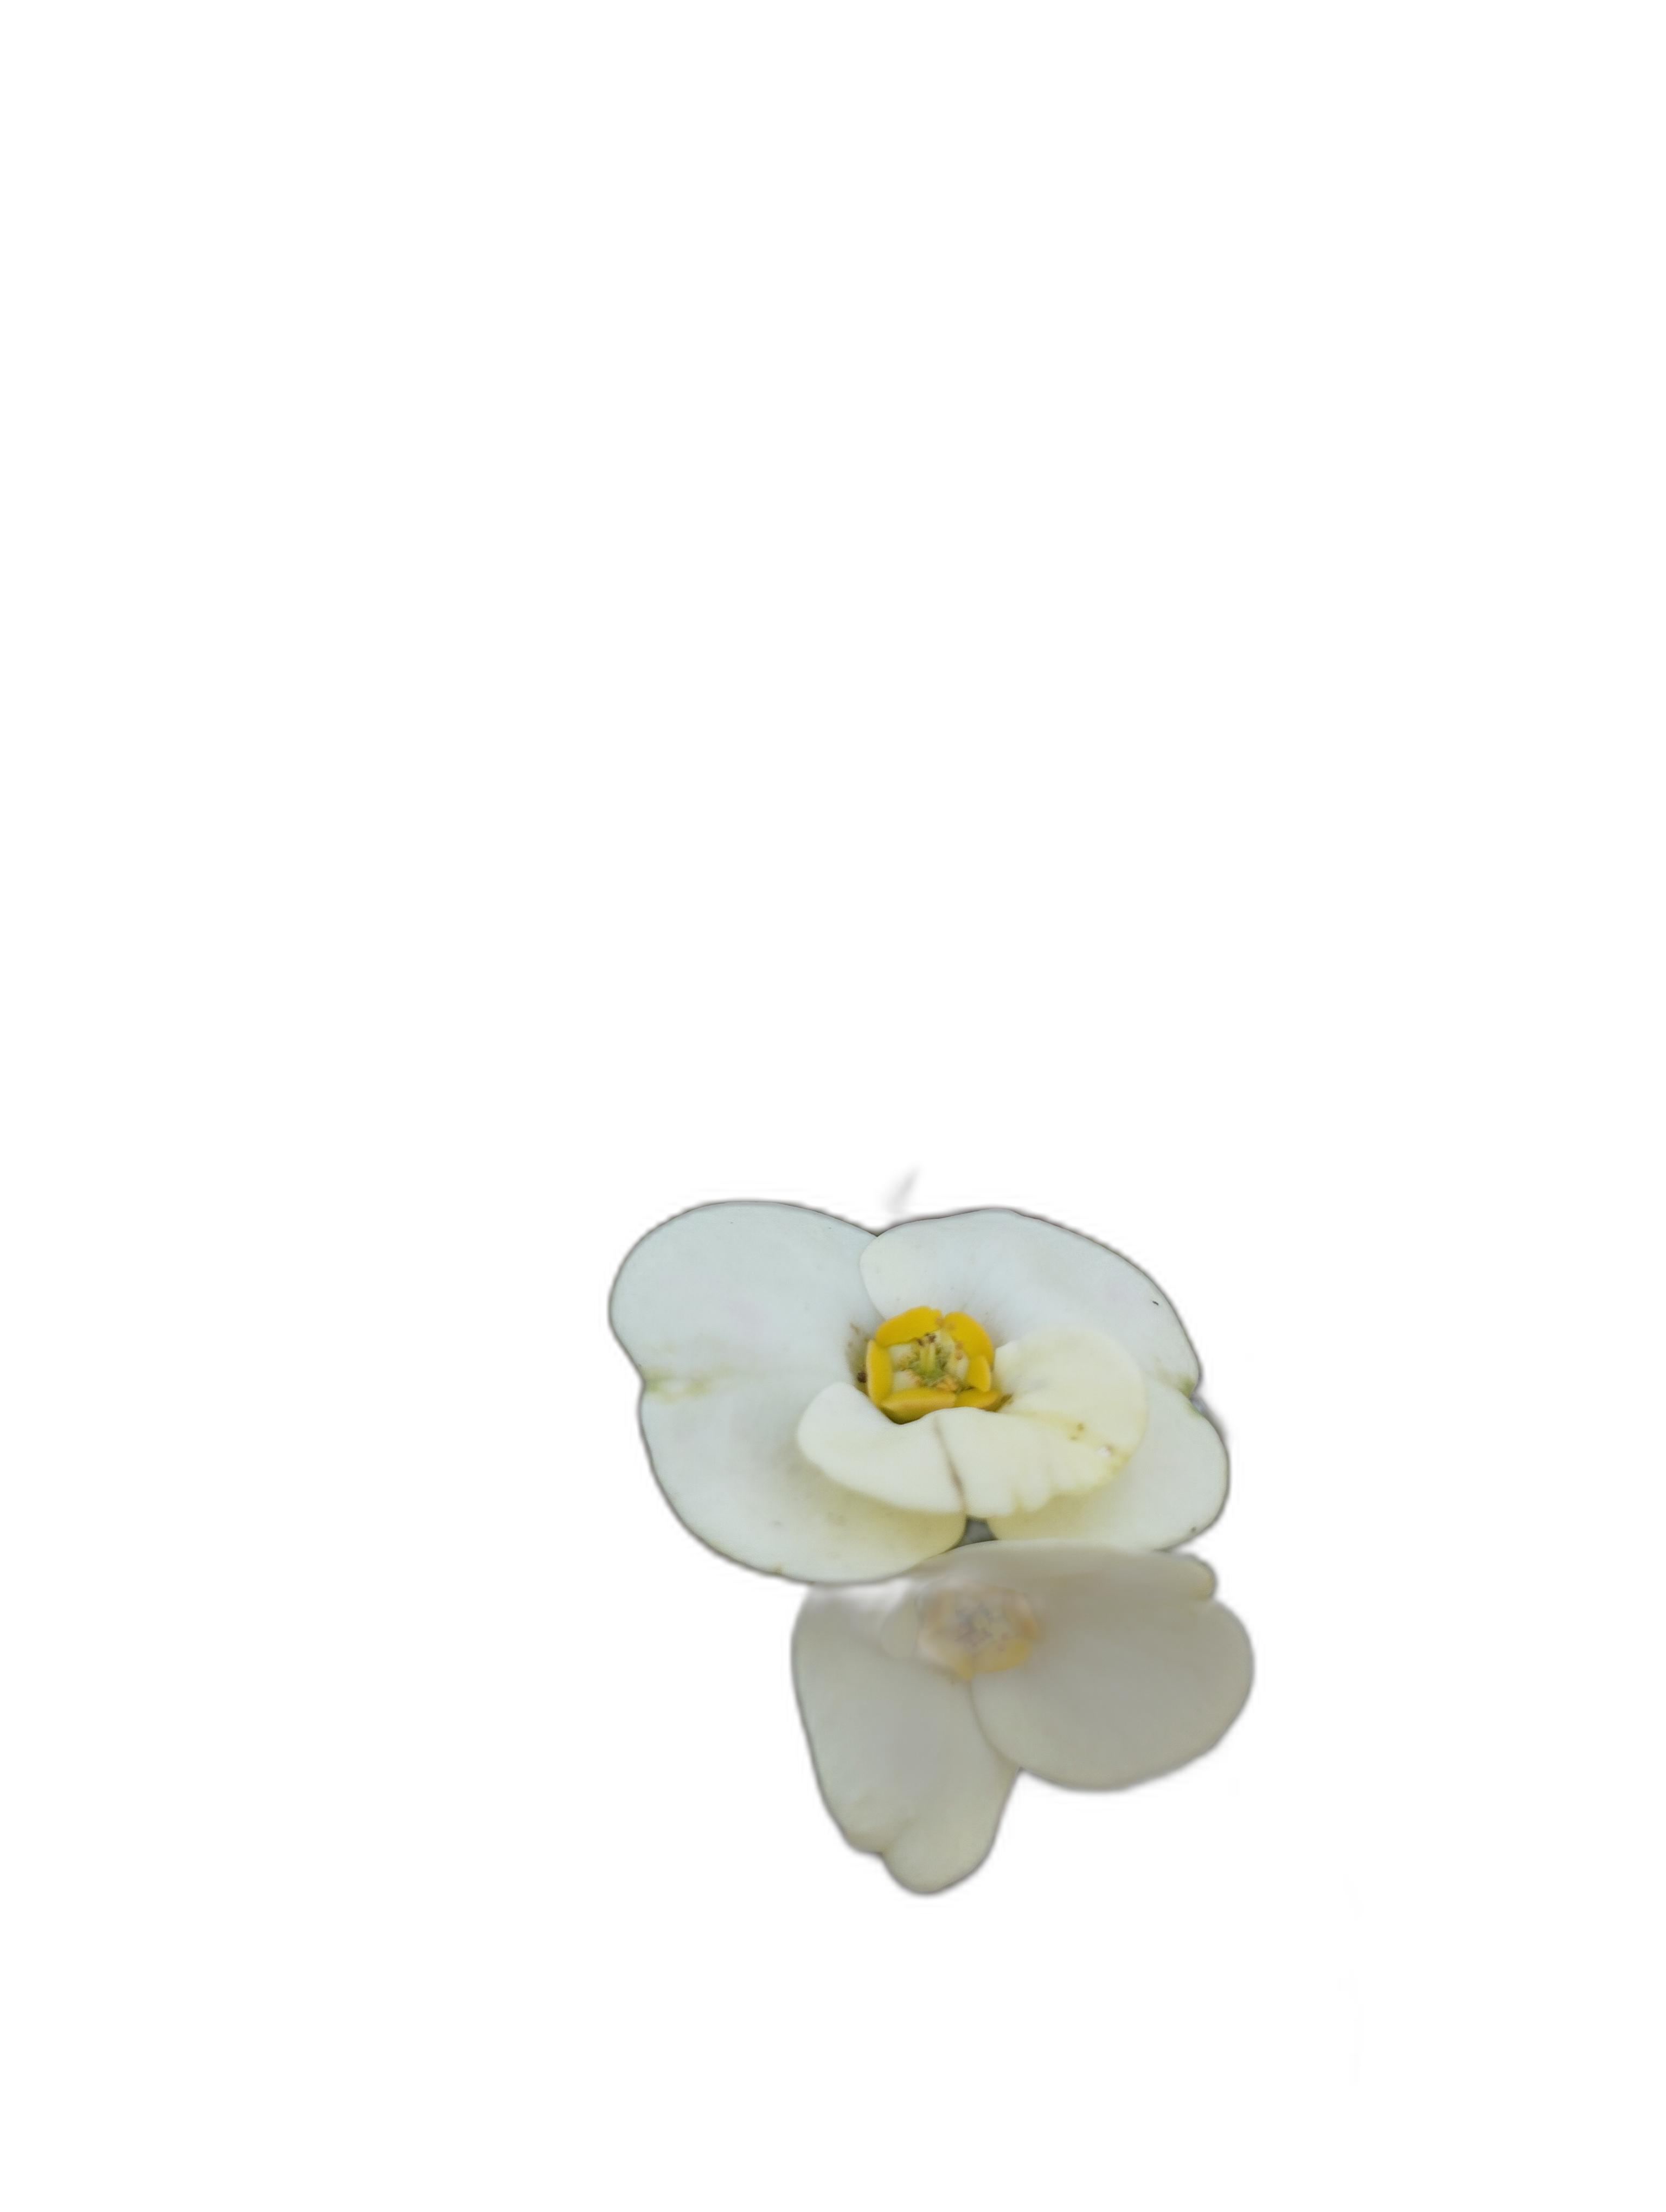
Label: Crown of thorns